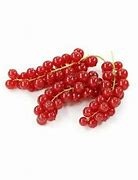
Label: redcurrant